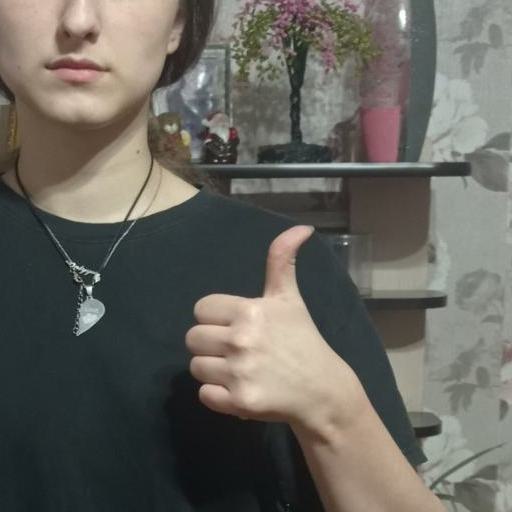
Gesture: like